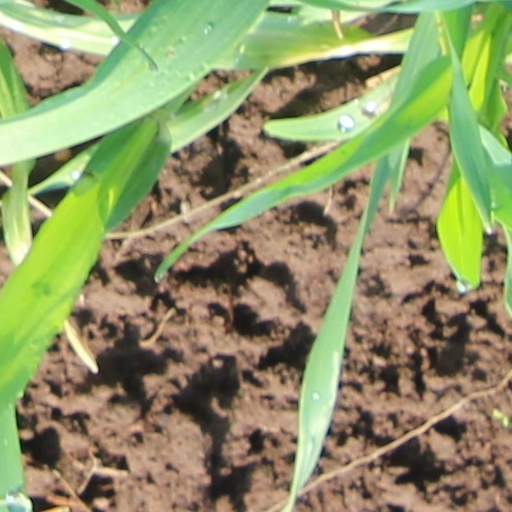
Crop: wheat